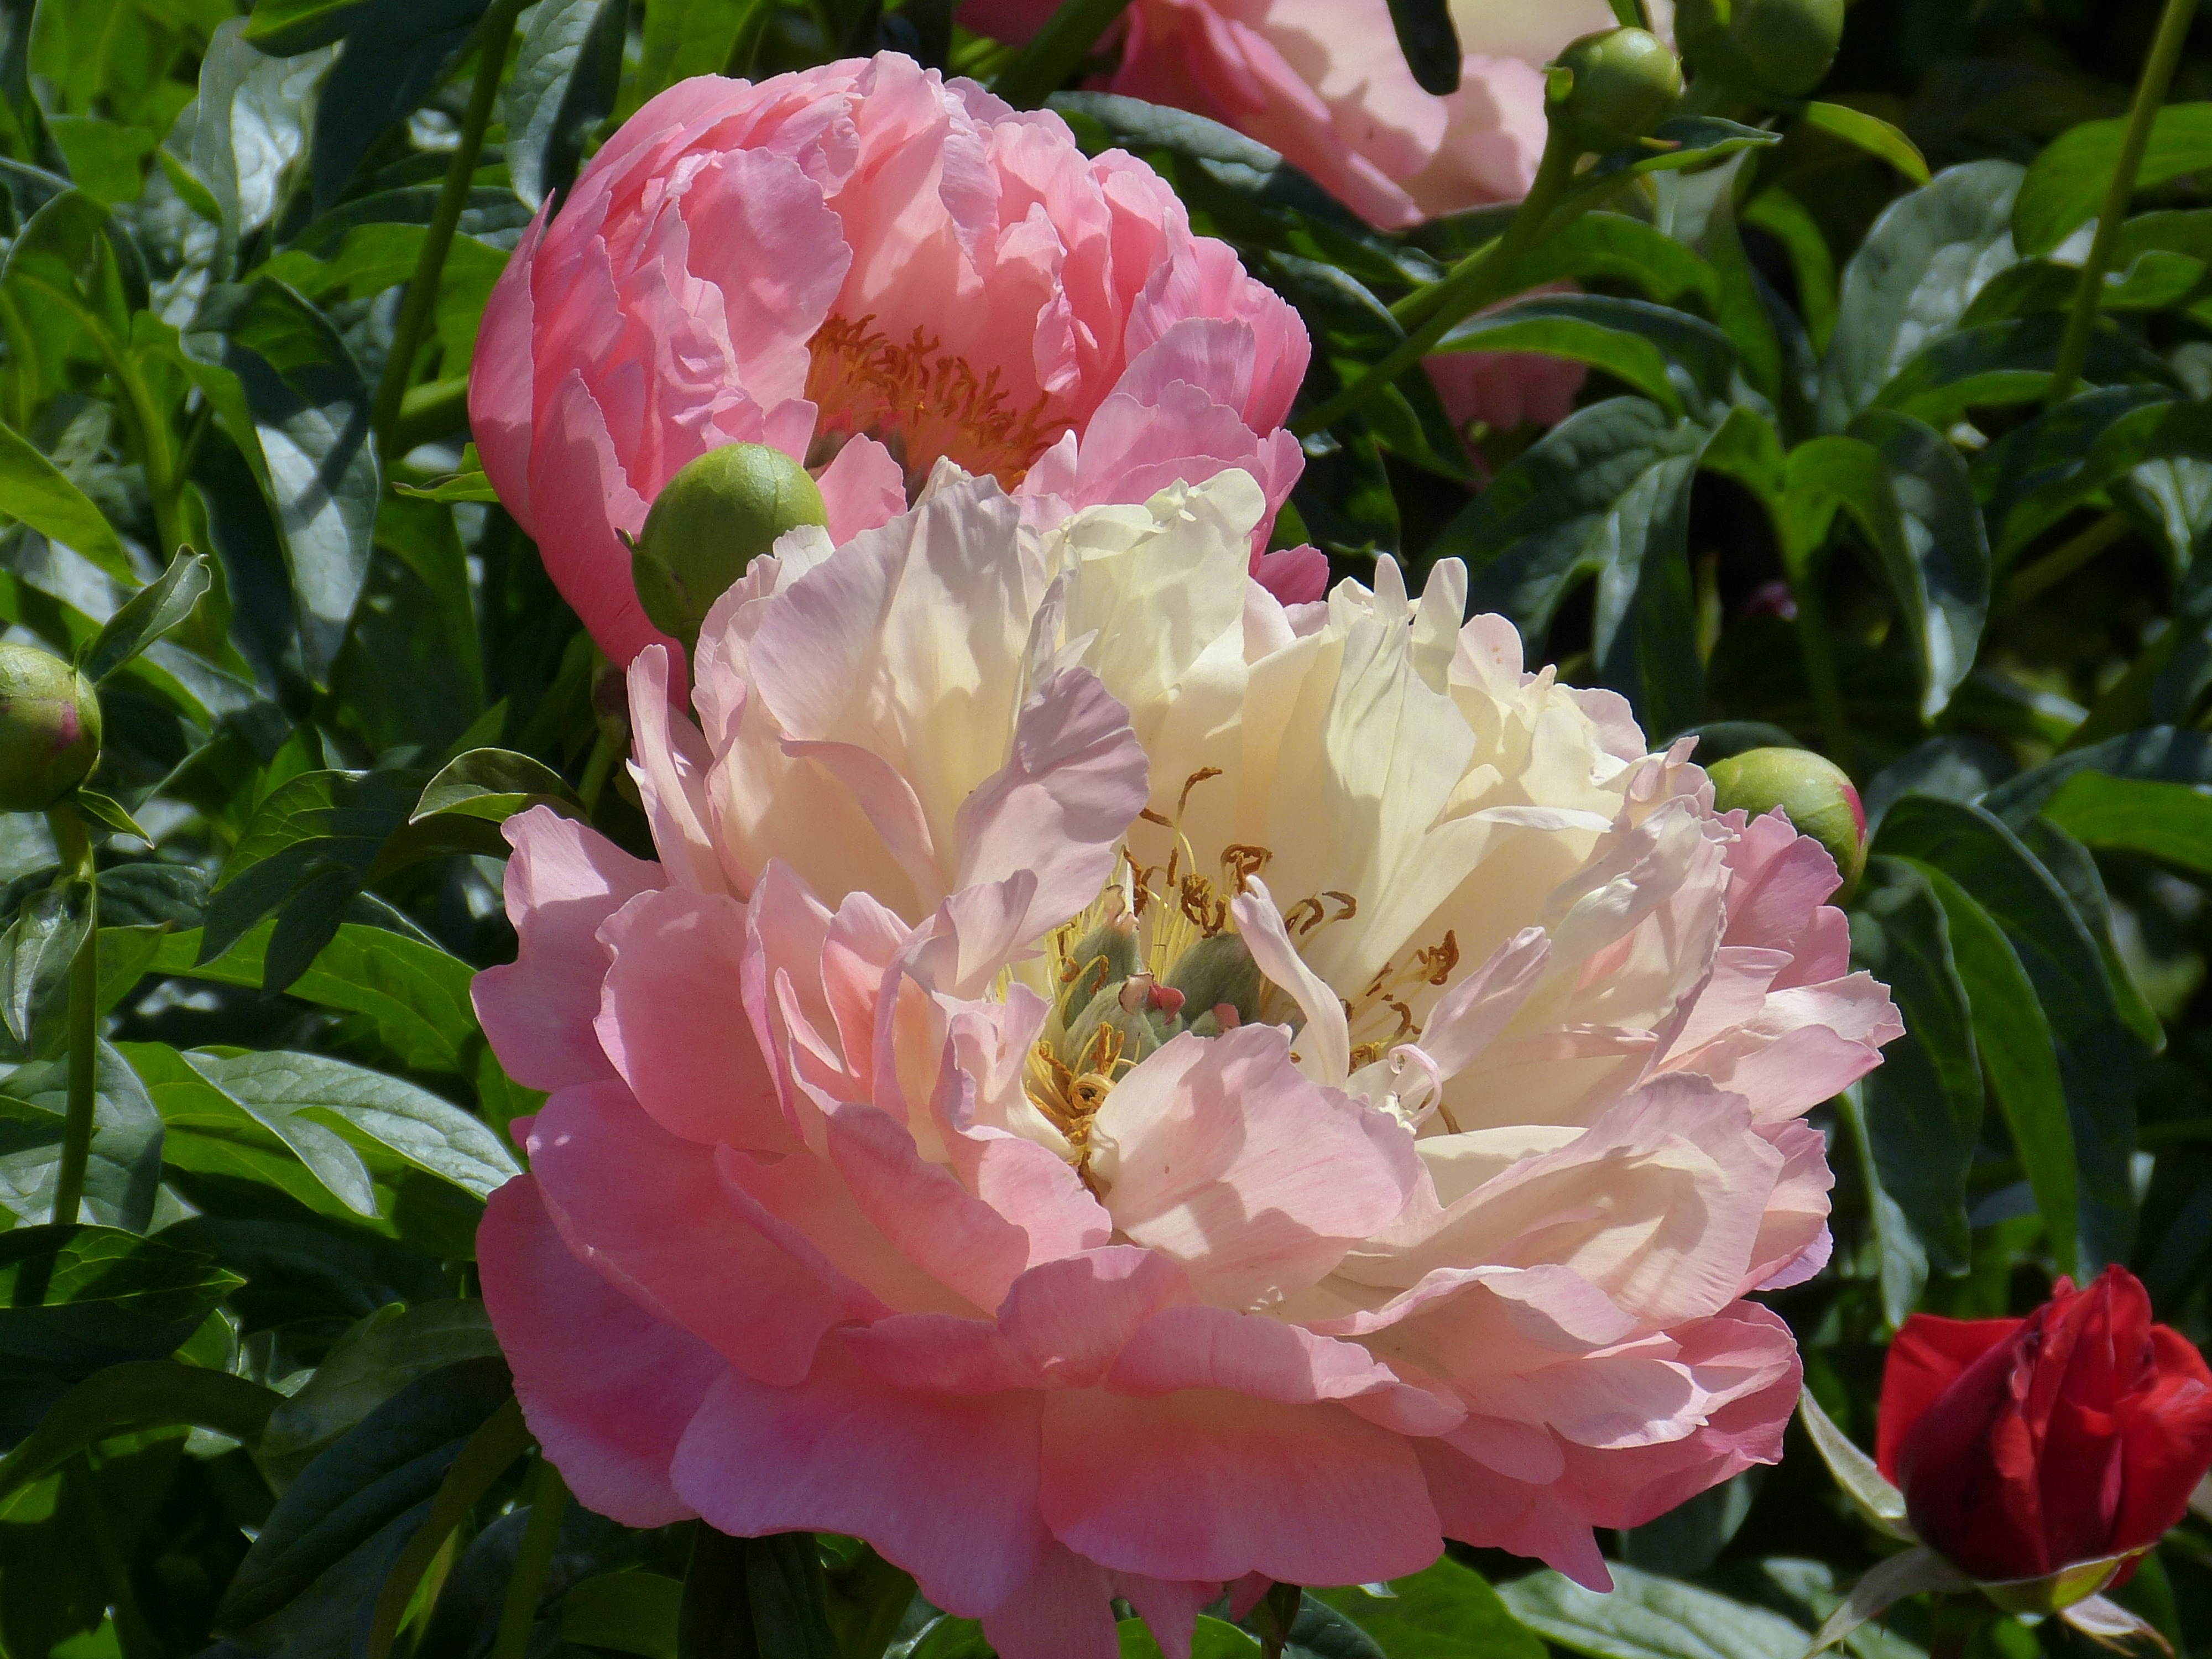
nature, blossom, plant, flower, petal, bloom, spring, park, garden, pink, flora, new zealand, peony, flowering plant, land plant, rosa centifolia